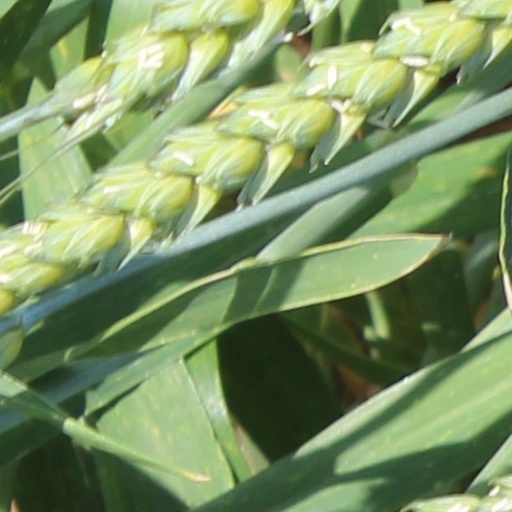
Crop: wheat